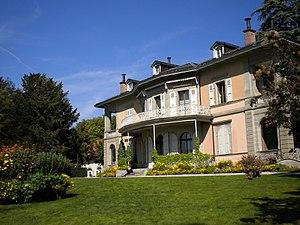
La Suisse, en forme longue la Confédération suisse est un pays d'Europe centrale et, selon certaines définitions, de l'Ouest, formé de 26 cantons, avec Berne pour capitale de facto, parfois appelée « ville fédérale ». La Suisse est bordée par l'Allemagne au nord, l'Autriche et le Liechtenstein à l'est-nord-est, l'Italie au sud et au sud-est et la France à l'ouest. C'est un pays sans côte océanique, mais qui dispose d'un accès direct à la mer par le Rhin. La superficie de la Suisse est de 41 285 km². Elle est géographiquement divisée entre les Alpes, le plateau suisse et le Jura. Les Alpes occupent la majeure partie du territoire. La population de la Suisse dépasse les 8,5 millions d'habitants et elle se concentre principalement sur le plateau, là où se trouvent les plus grandes villes. Parmi elles, Zurich, Genève et Bâle sont les agglomérations les plus importantes du pays en termes économiques et de population, et des villes mondiales où se trouvent le siège d'organisations internationales et des aéroports de dimension internationale.